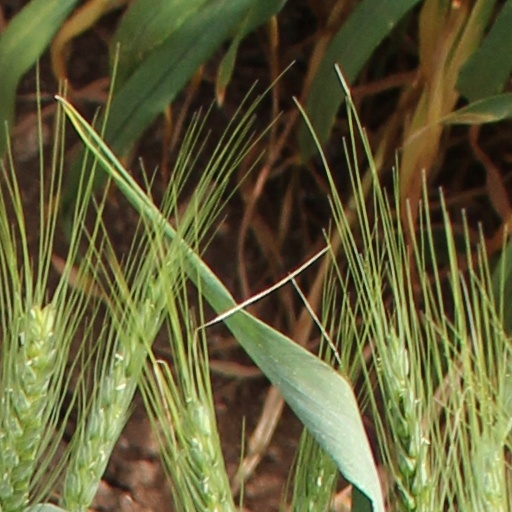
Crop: wheat